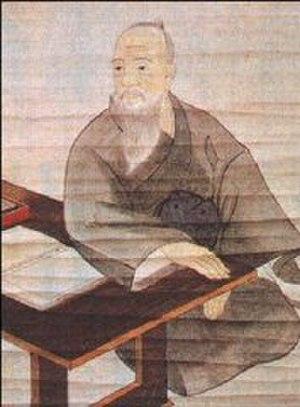
Sai On, aussi connu sous le nom Gushi-chan Bunjaku est un fonctionnaire érudit du royaume de Ryūkyū, régent, instructeur et conseiller du roi Shō Kei. Il est réputé pour les nombreuses réformes qu'il a engagées et supervisées et figure parmi les personnalités les plus célèbres de l'histoire d'Okinawa.